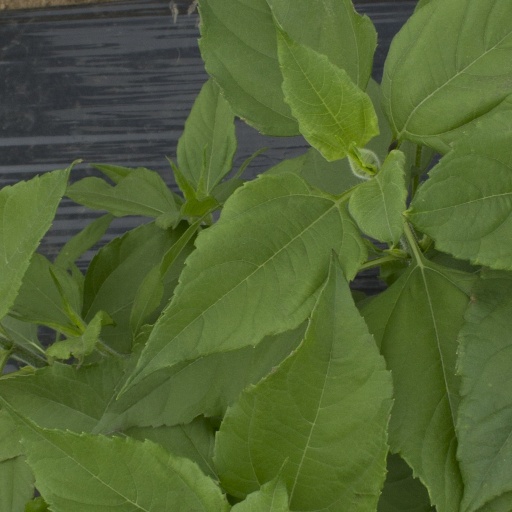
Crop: Jerusalem artichoke